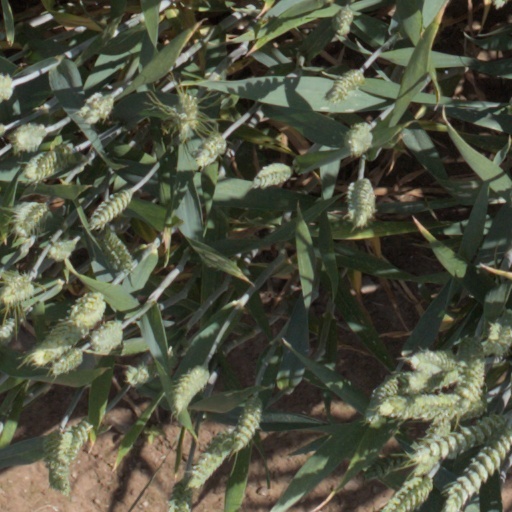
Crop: wheat